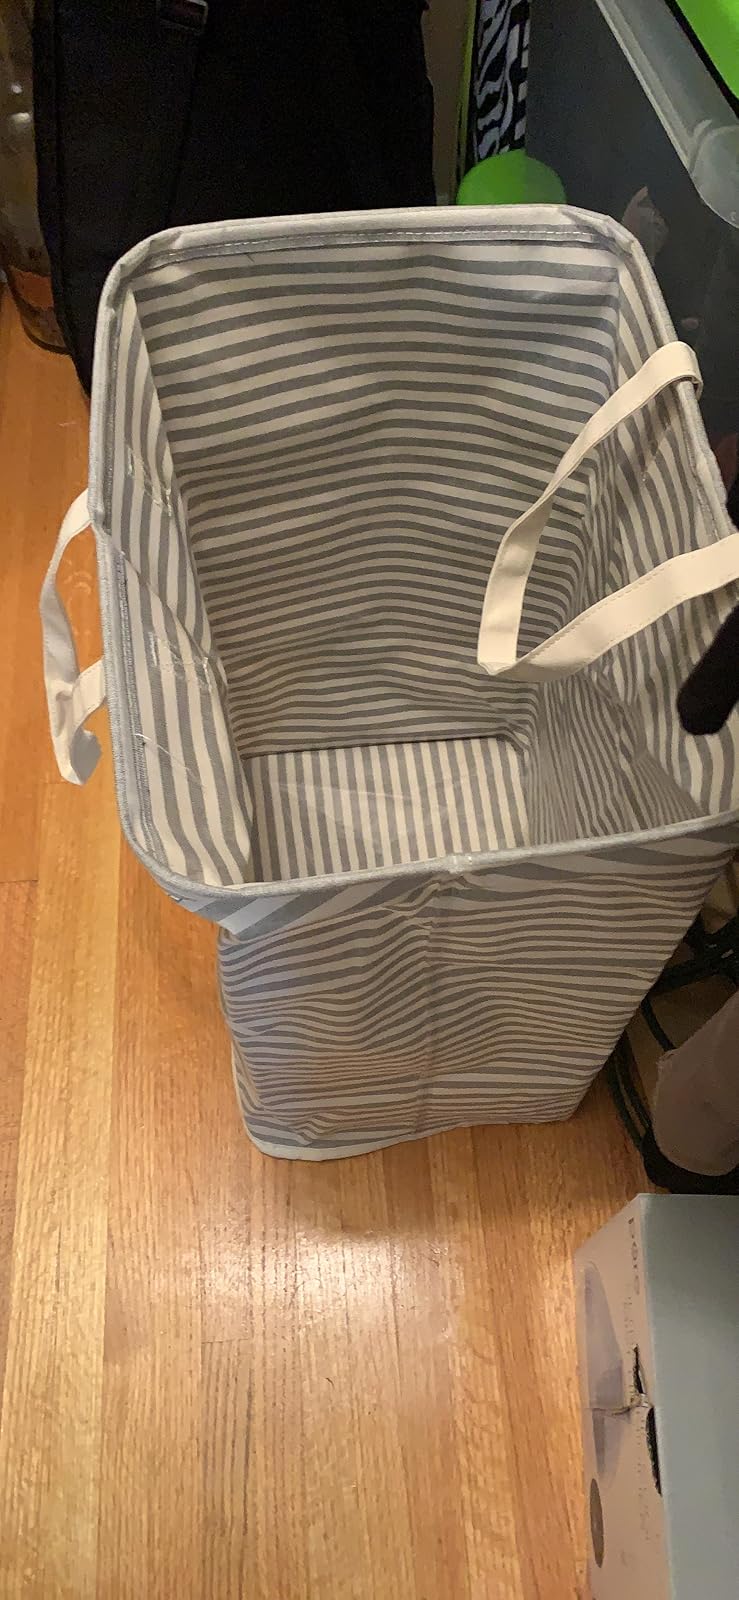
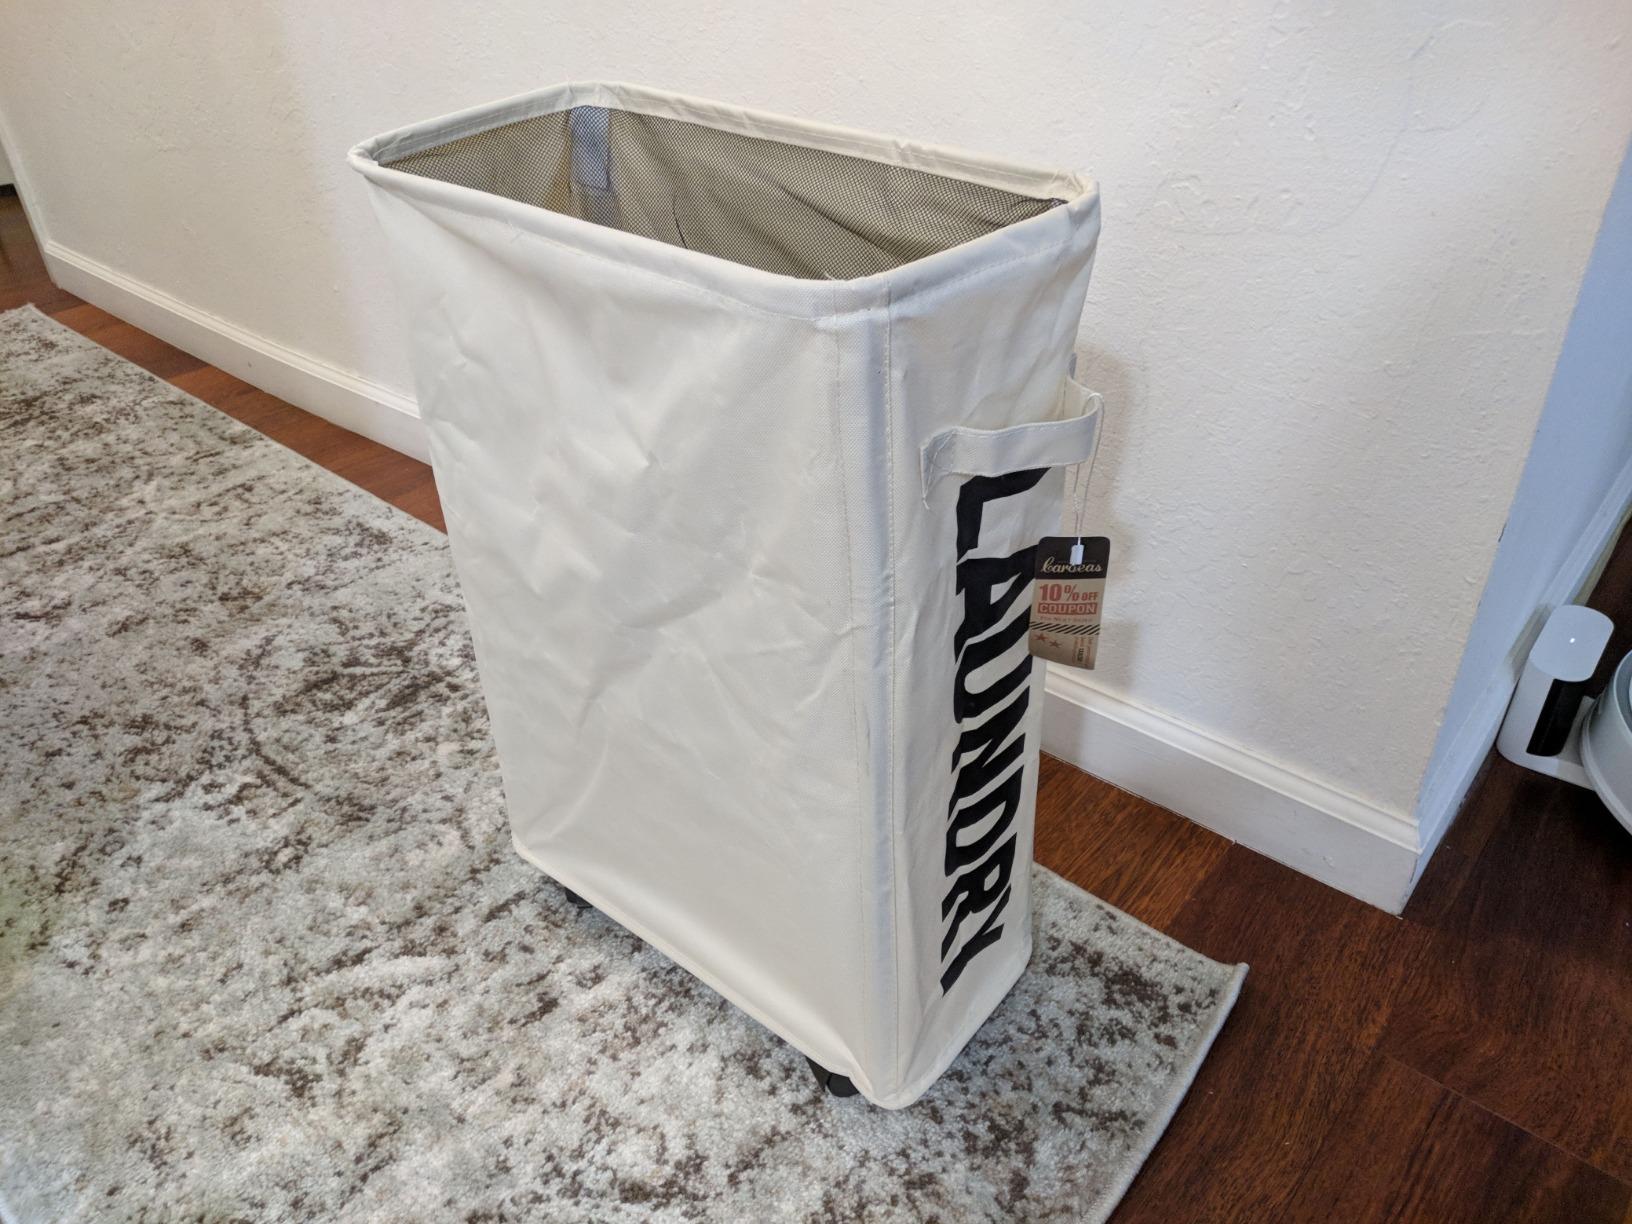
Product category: items_hamper
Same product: no